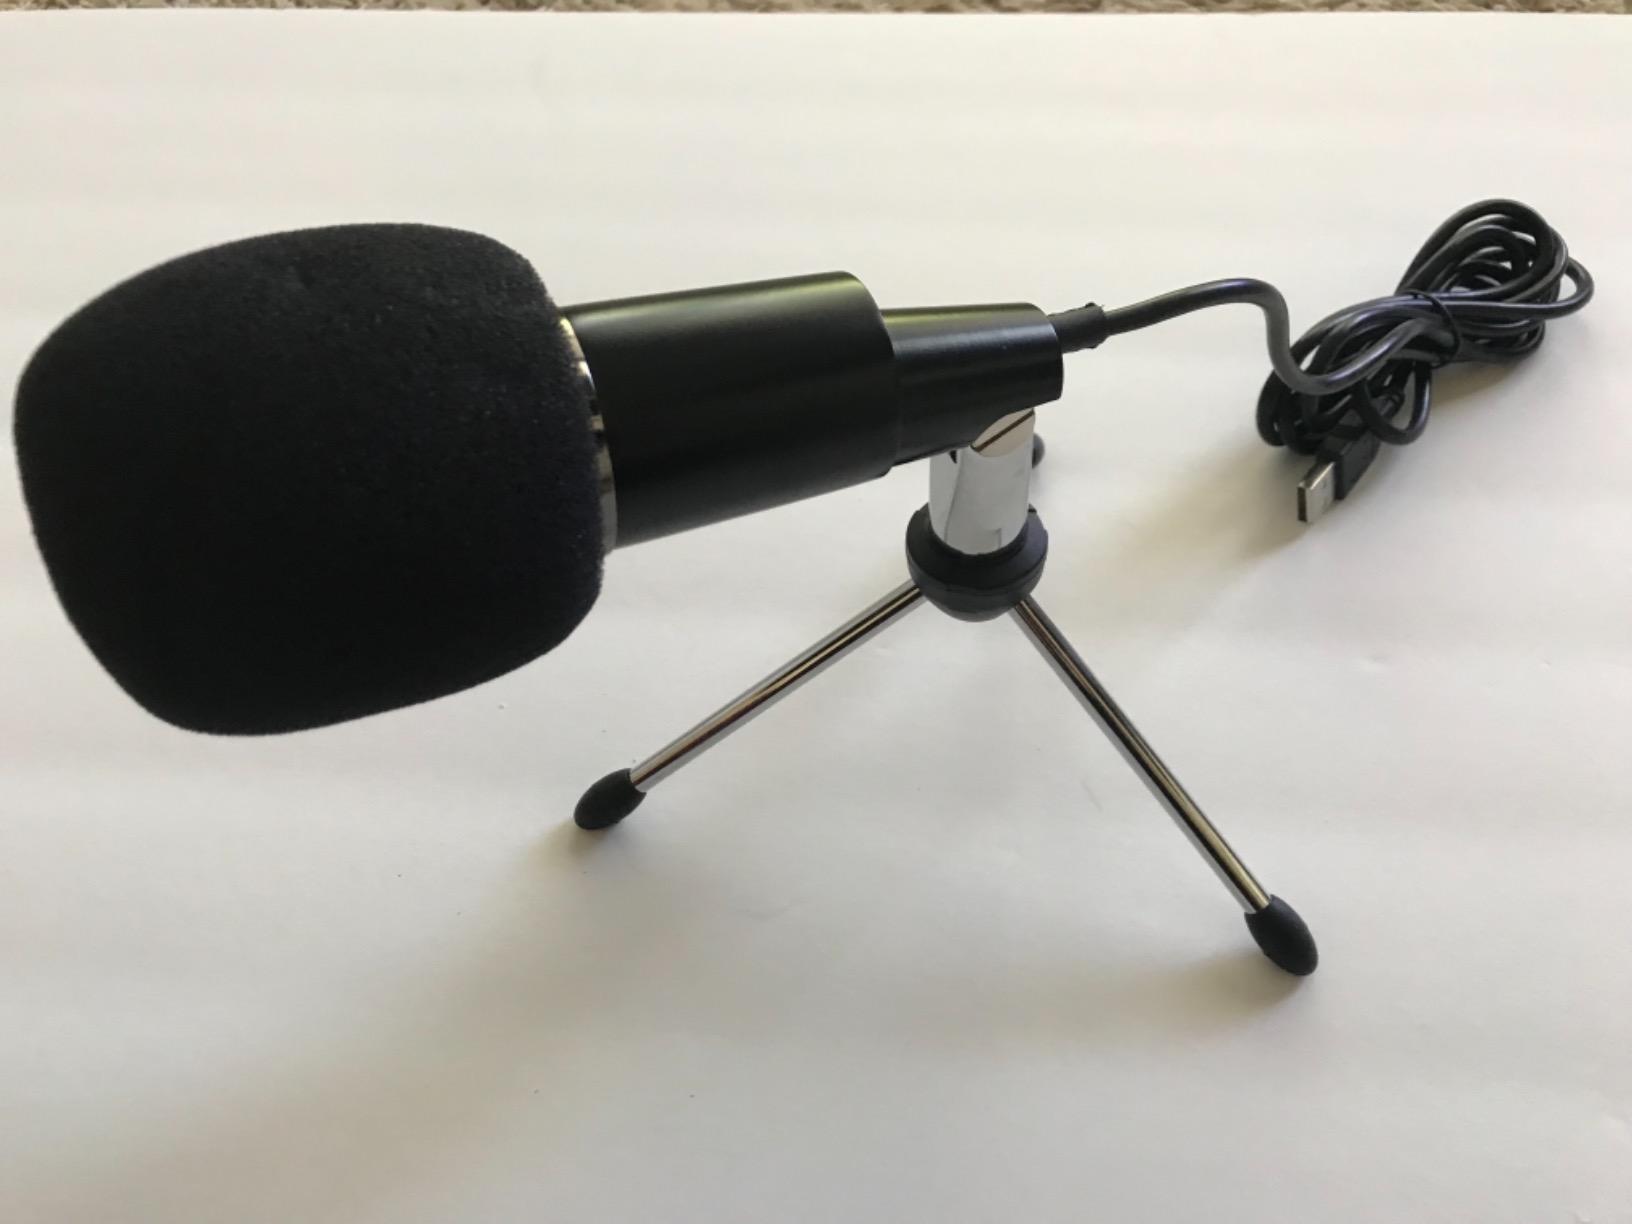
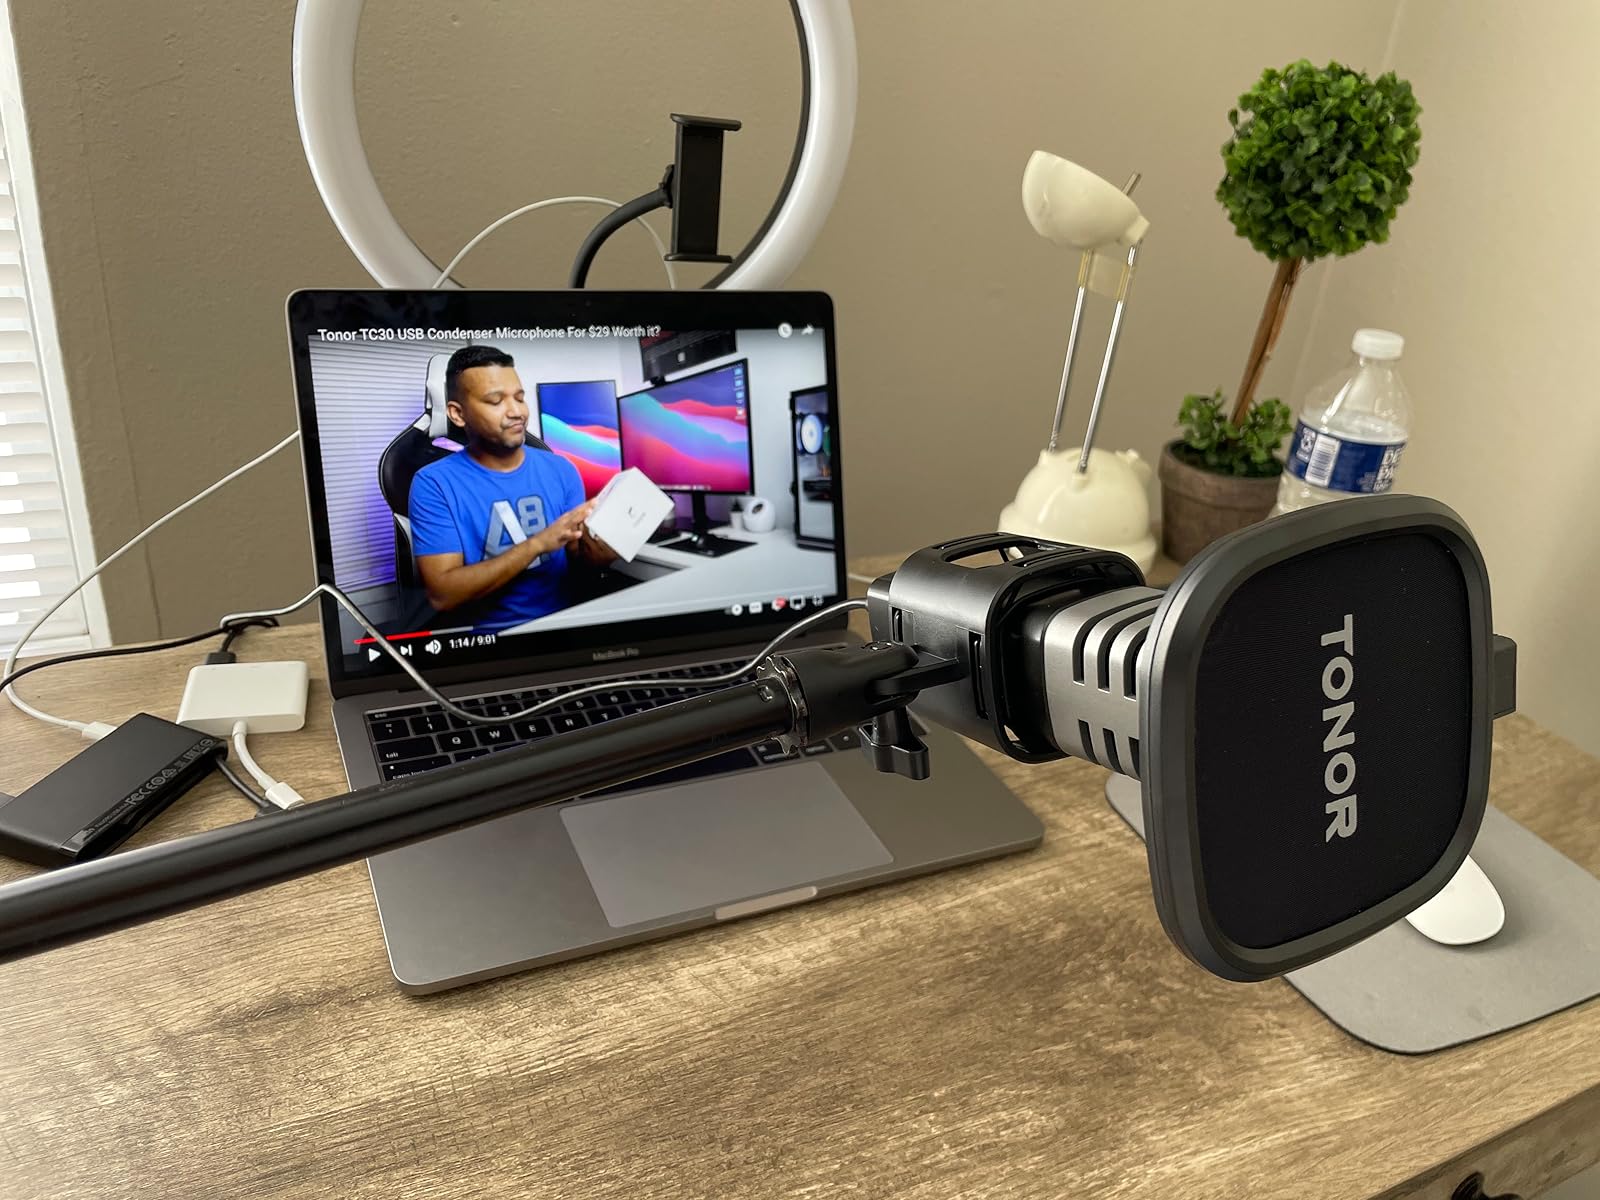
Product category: microphone
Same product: no